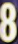
Number: 8